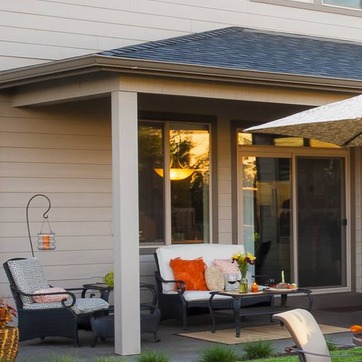
Material: glass